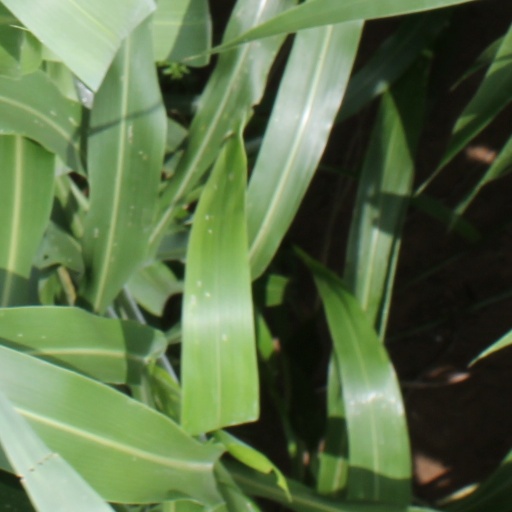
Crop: sorghum